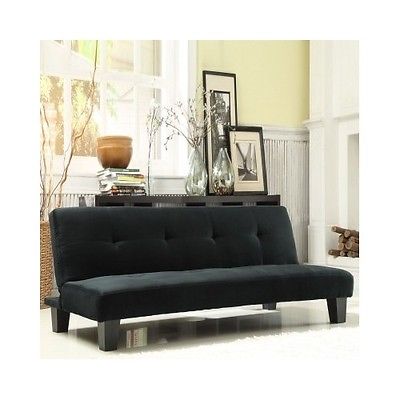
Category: sofa